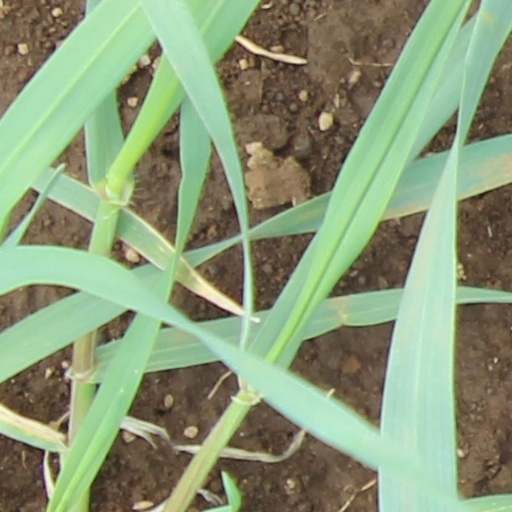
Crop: wheat